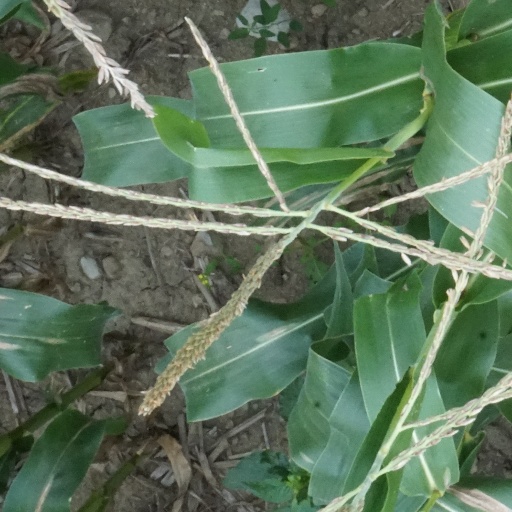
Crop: maize; corn